Springdale, Brampton

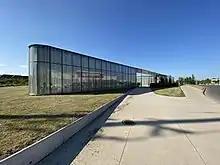
Brampton Library Springdale Branch

Brampton Civic Hospital, opened in 2007, is located in the area, along with two fire stations and a paramedic station.